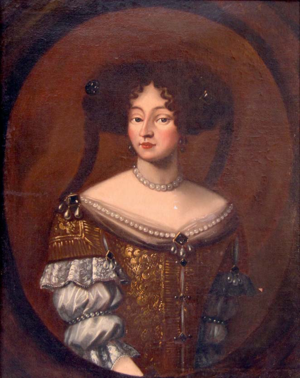
Anne-Isabelle de Gonzague de Guastalla était une noble italienne.
Cet article présente la liste des dames, marquises puis duchesses de Mantoue. En 1708, le duché de Mantoue fut annexé au duché de Milan à la suite de l'occupation par les troupes impériales de Léopold 1ᵉʳ, au cours de la guerre de Succession d'Espagne.